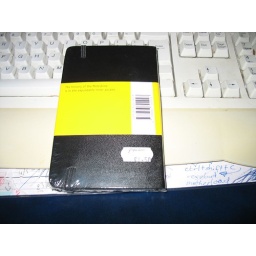
back - still in shiny plastic